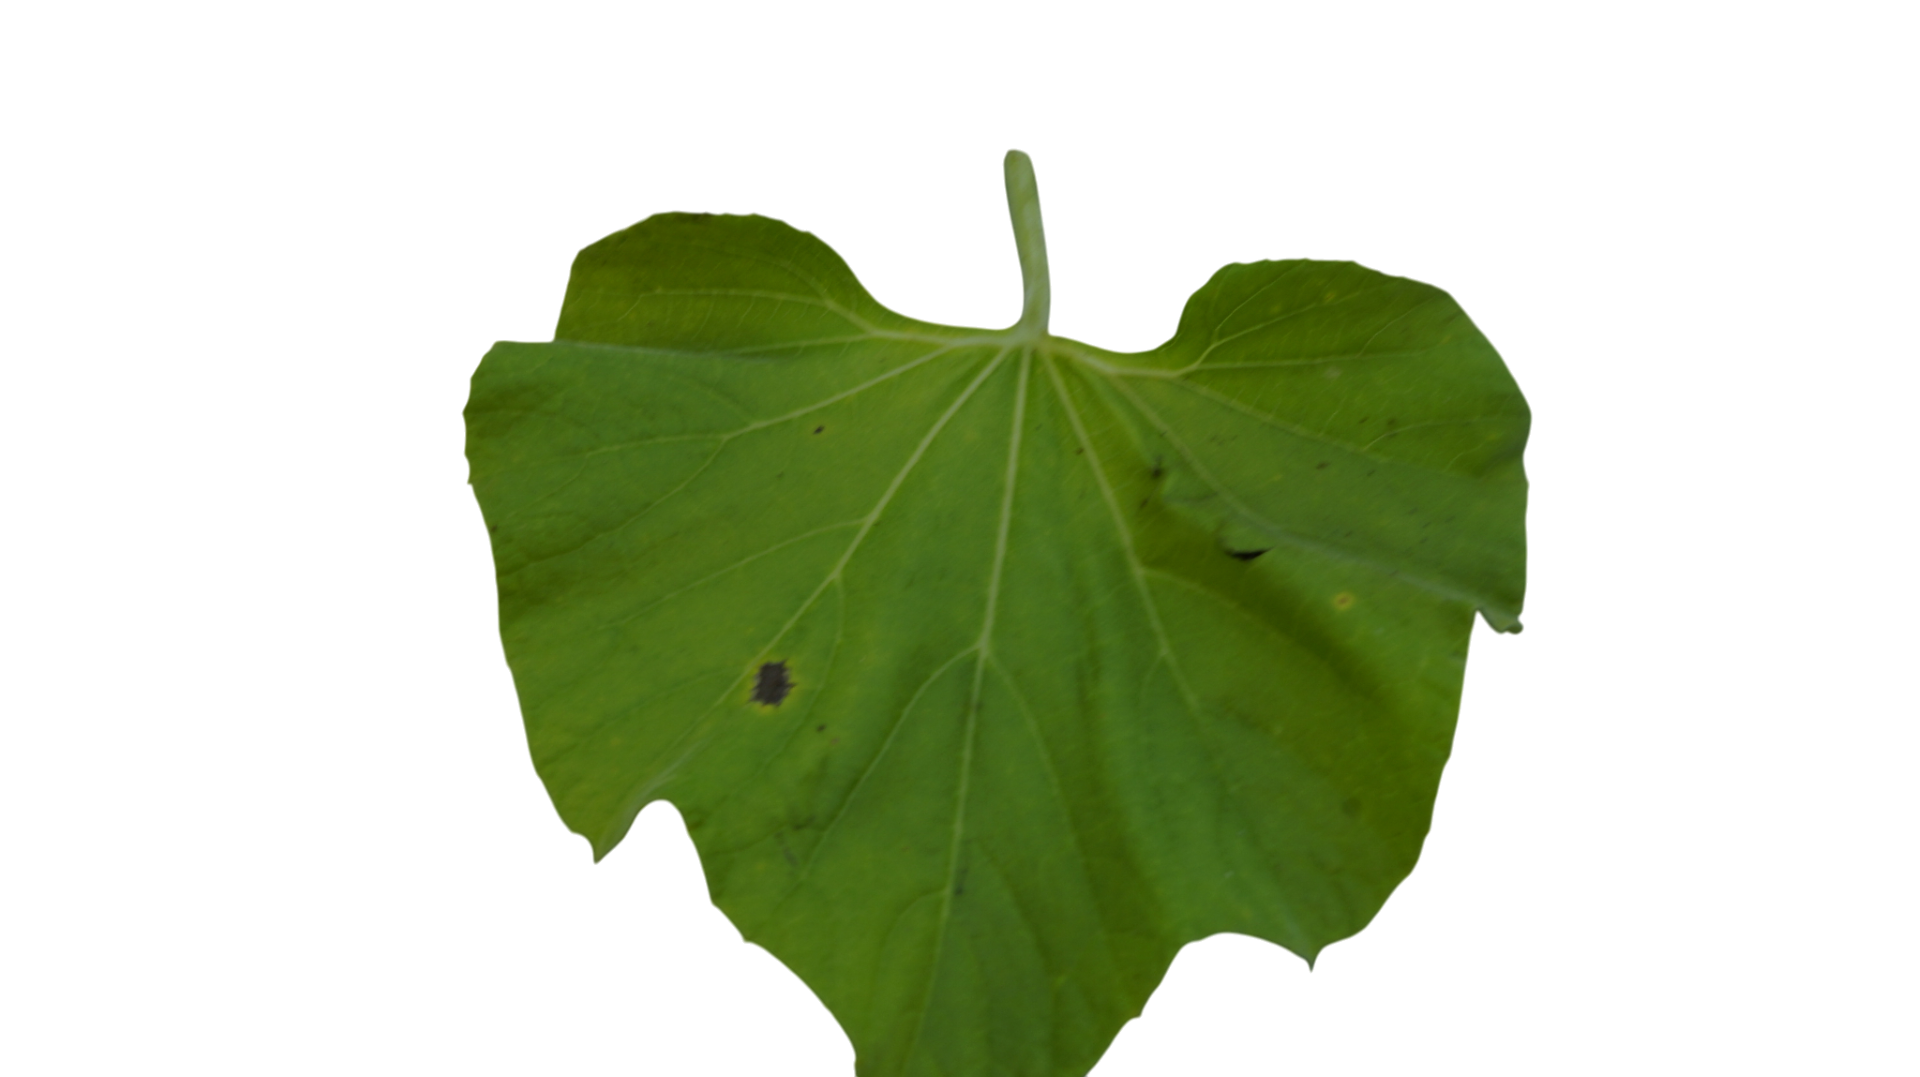
Crop: Bottle Gourd
Label: Early_Alternaria_Leaf_Blight